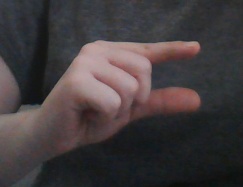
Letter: dal